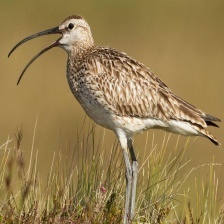
Species: WHIMBREL
Scientific name: NUMENIUS PHAEOPUS